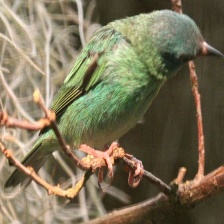
Species: BLUE DACNIS
Scientific name: DACNIS CAYANA